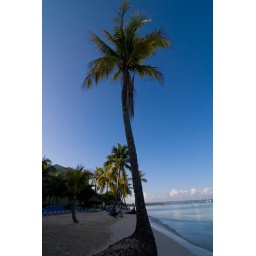
Palm tree on the beach in Jamaica.